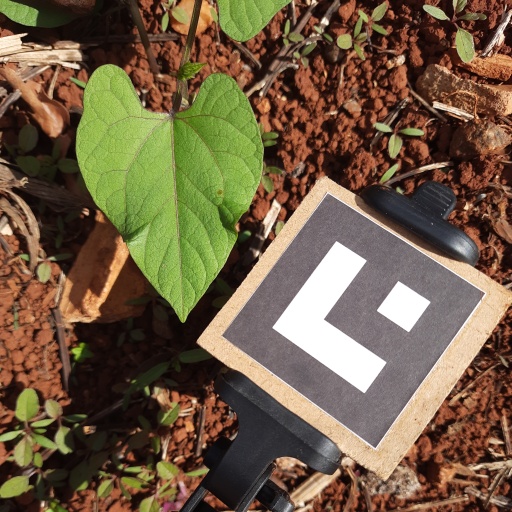
Observations: wavy surface, no eating holes, under sunlight